A. Lange & Söhne

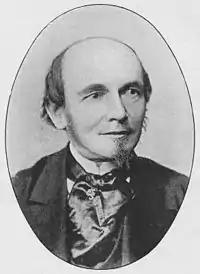
Ferdinand Adolph Lange

Ferdinand Adolph Lange, son of Johann Samuel Lange, was born in Dresden on 25 February 1815. When his parents were separated, he was adopted by a foster family, who luckily offered him a chance of proper education. In 1829, he entered the Technische Bildungsanstalt (technical education institute) of Dresden. The training in the school was accompanied by three days of theoretical studies and the other three days were devoted to manual craftwork with a student's master. Ferdinand Adolph Lange's master was Johann Christian Friedrich Gutkaes (the maker of the famous Five-Minute Clock at Dresden's Semperoper), who at the time was second mechanic at the Mathematics and Physics Salon providing an astronomical clock with a mercury compensation pendulum for his service observatory.